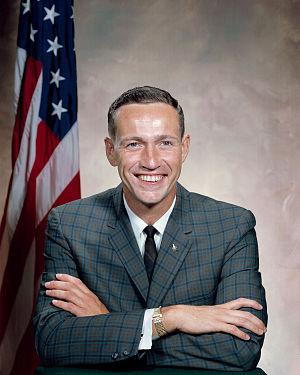
Donn Fulton Eisele est un astronaute américain né le 23 juin 1930 et décédé le 2 décembre 1987. Après sa carrière à la NASA, Donn Eisele devient directeur du Corps de la Paix en Thaïlande, avant de poursuivre sa carrière dans le privé.